Adelomyrmex

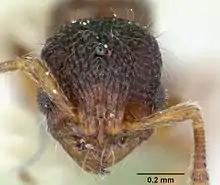
Head of an "Adelomyrmex myops" dealate queen

Foragers are almost never seen. "Adelomyrmex" workers generally have small eyes and presumably forage almost entirely beneath the litter. In baiting transects in cloud forest, "Adelomyrmex" are occasionally encountered, but not in numbers that reflect their abundance in sifted litter samples. Nothing is known of their feeding habits.